1st Alpini Regiment

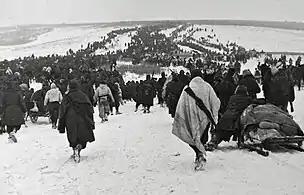
The Alpine Army Corps' retreat in Ukraine in January 1943

At the outbreak of World War I the Alpini speciality consisted of eight regiments, which fielded 26 battalions with 79 companies. Each Alpini battalion, with the exception of the Alpini Battalion "Verona", fielded three Alpini companies, while the Alpini Battalion "Verona" fielded four companies. Each company consisted of one captain, four lieutenants and 250 other ranks. After Italy's initial declaration of neutrality 38 additional Alpini companies were formed in fall of 1914 with men, who had completed their military service in the preceding four years. These companies were numbered from 80th to 117th and assigned to the existing battalions. In January 1915, each Alpini battalion formed a reserve battalion, with men, who had completed their military service at least four years, but not more than eleven years earlier. These reserve battalions were named for a valley (abbreviated "Val") located near their associated regular Alpini battalion's base, and the reserve battalions received the same "Nappina" as their associated regular Alpini battalion. The companies of the "Valle" battalions were numbered from 201st to 281st, with the numbers 227th, 233rd, 237th, 271st, and 273rd unused.